1763 Komárom earthquake

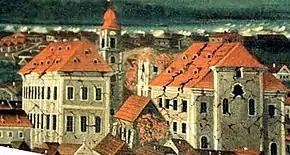
Detail of contemporary painting of damage to Komárom

The earthquake killed 83 people and 102 people were wounded. Damage in Komárom was extensive – contemporary reports note that the newly constructed Jesuit church and college were heavily damaged, including the collapse of two towers which killed several people. According to reports, 102 people were wounded and 7 churches, 279 dwelling fully and 353 partially collapsed. Other reports indicate that soil liquefaction occurred due to the earthquake.